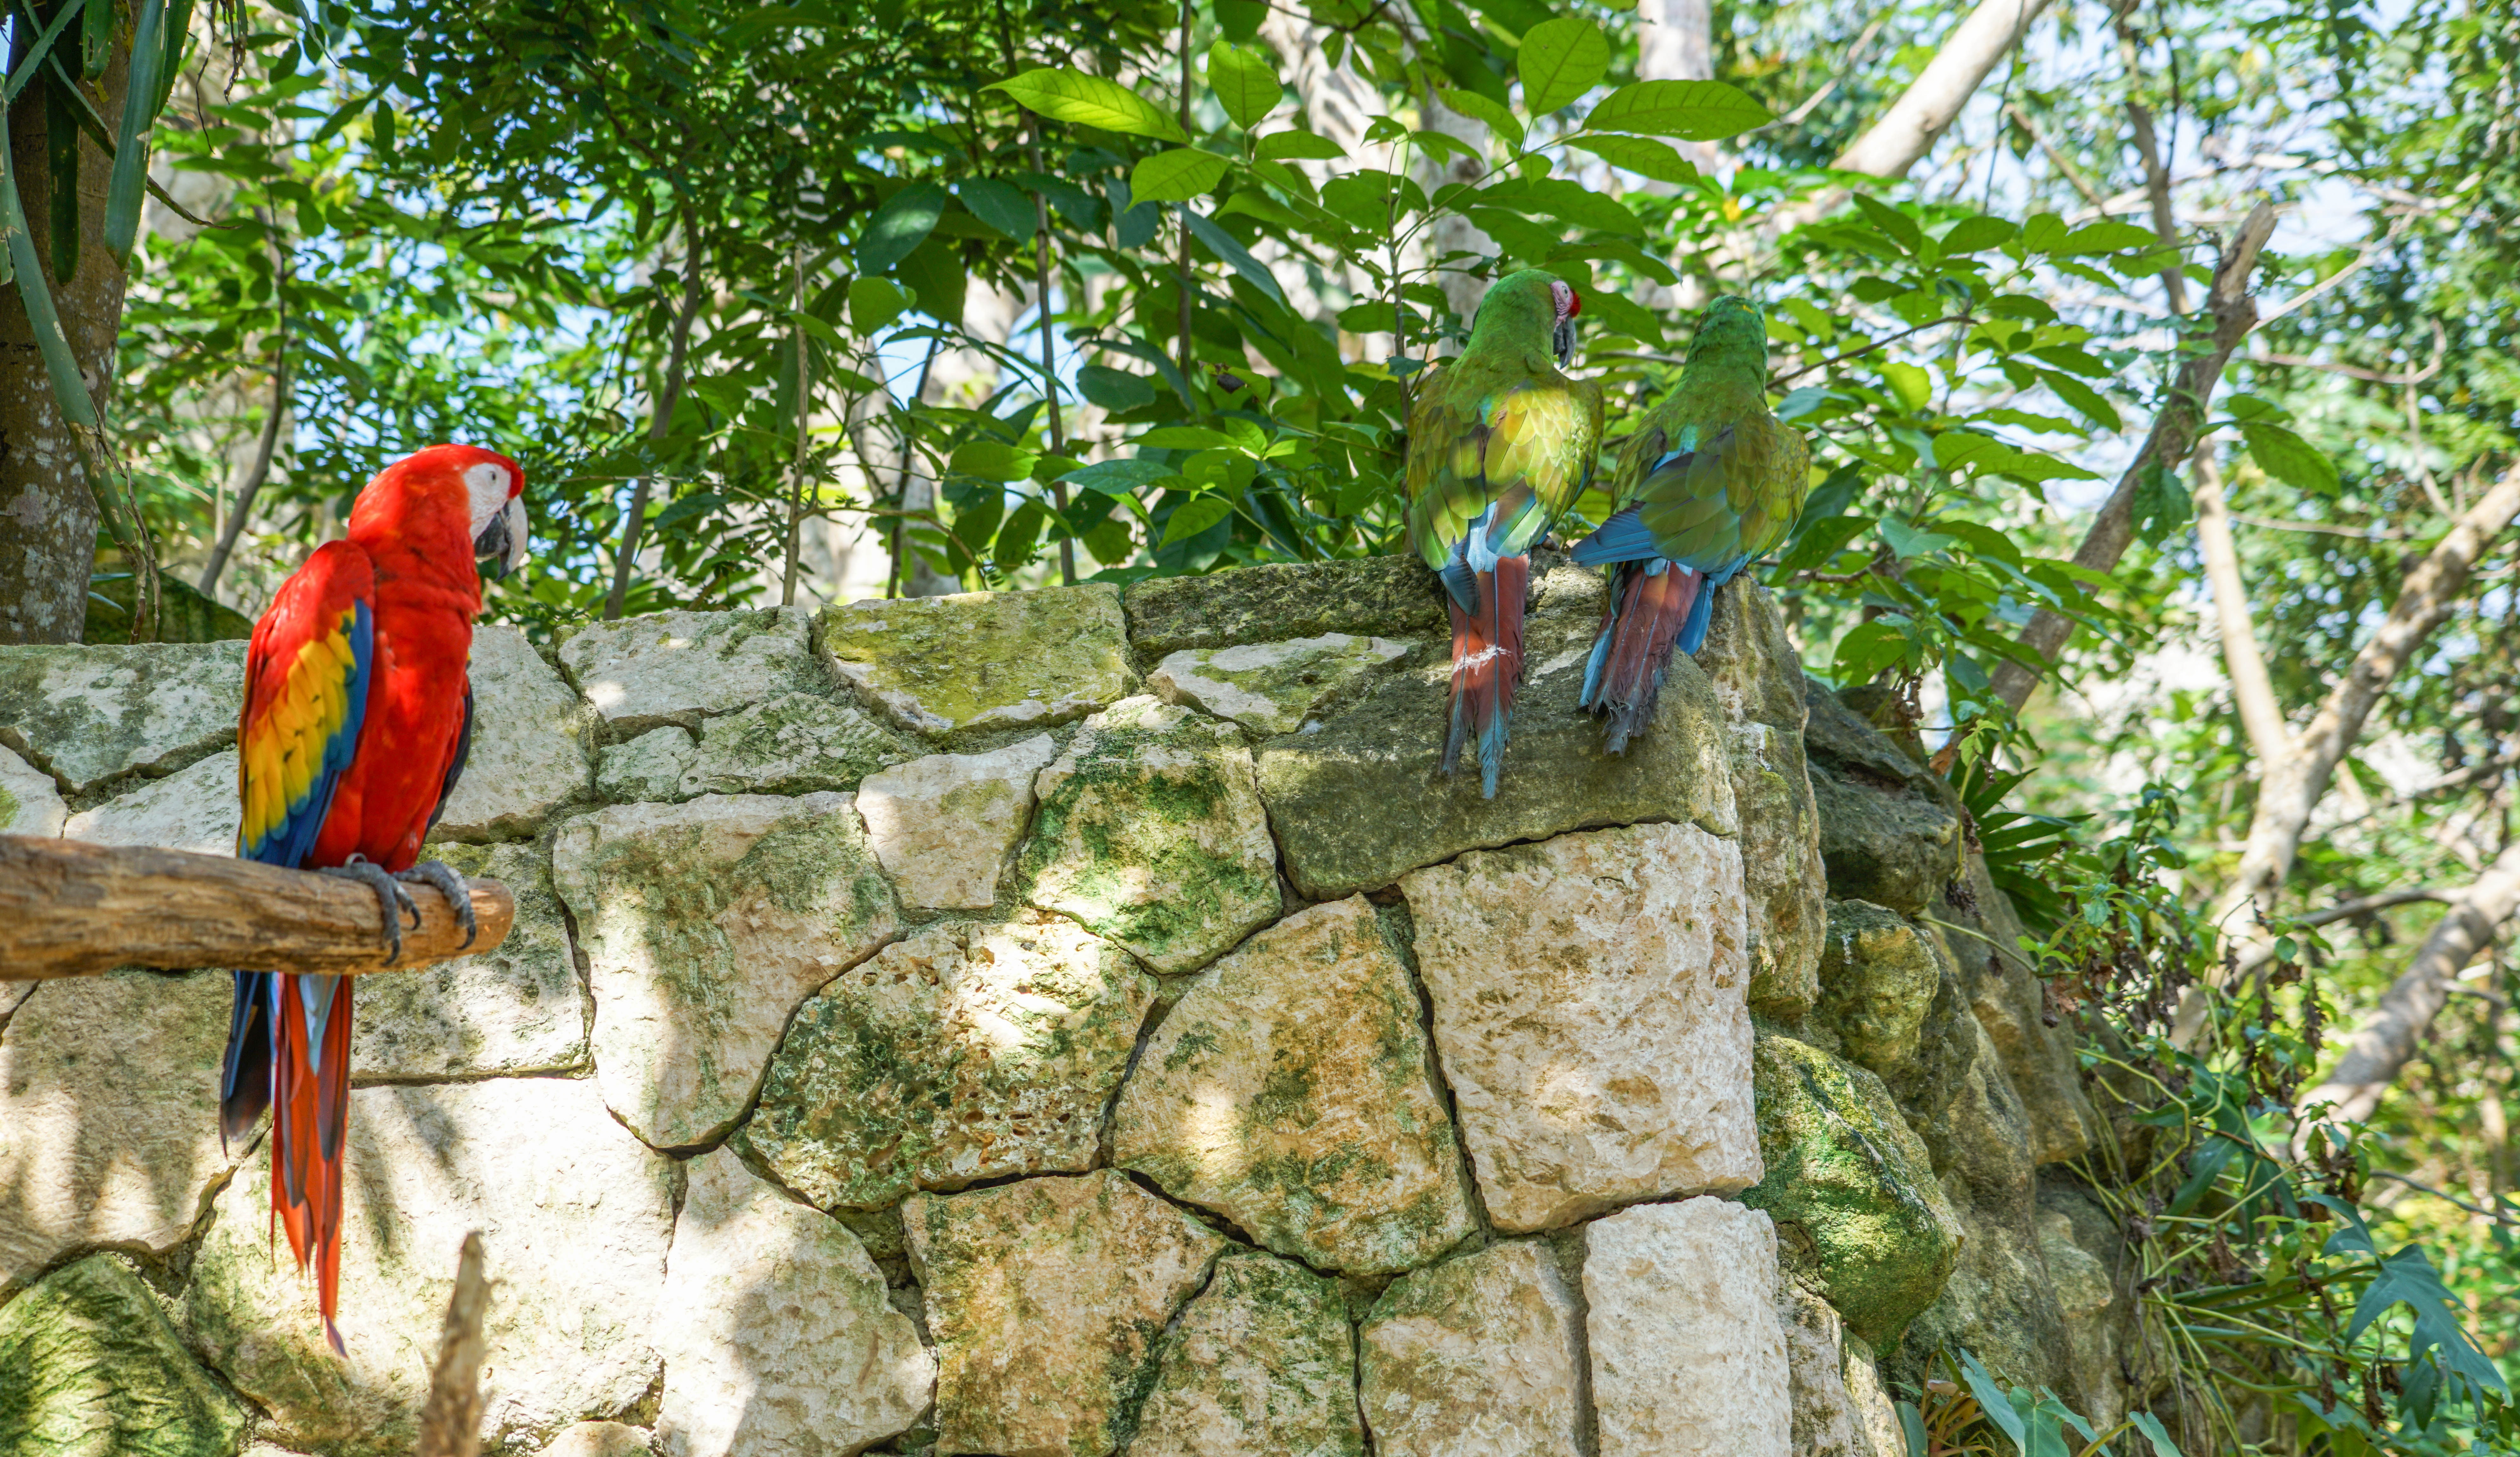
tree, nature, forest, bird, adventure, wildlife, zoo, jungle, tropical, color, park, macaw, birds, rainforest, exotic, parrots